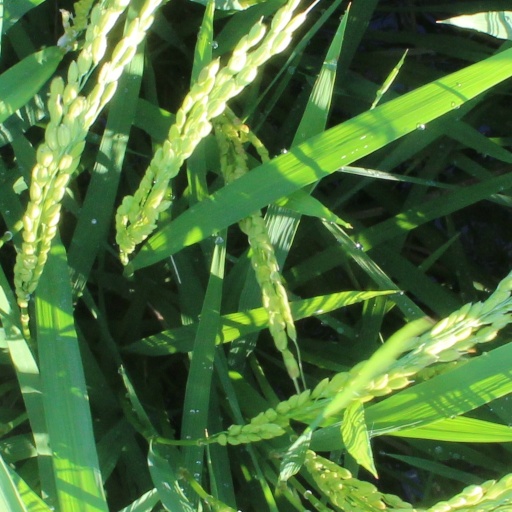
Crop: rice